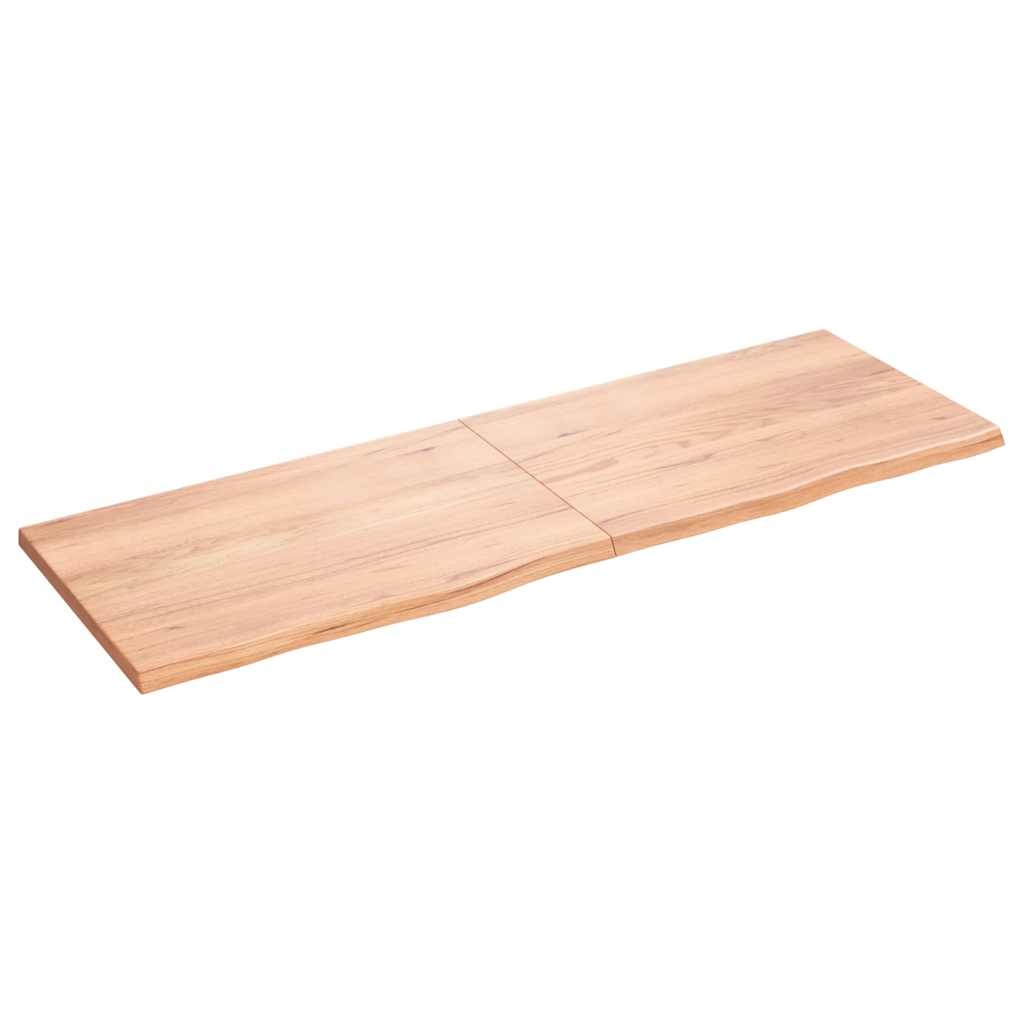
bordplade 180x60x(2-4) cm behandlet massivt egetræ lysebrun
Giv dit bord nyt liv med denne bordplade i træ. Den er en glimrende løsning, hvis du vil genopfriske dit bord derhjemme eller på kommercielle steder. Massivt egetræ: Bordpladen er fremstillet af massivt egetræ, som er et smukt og naturligt materiale. Egetræ har en mellembrun farve og tætte åremønstre, hvilket bidrager til det unikke look. Pladen kan foldes og opbevares smalle steder grundet det hængslede design. Alsidig anvendelse: Bordpladen kan kombineres med forskellige baser i henhold til dine behov. Behandlet overflade: Reservebordpladen er lakeret, så den er klar til brug, da der ikke er behov for ekstra finish. Håndlavet med naturlig kant: DIY-pladen er omhyggeligt håndlavet, og den har en naturlig kant, der bidrager til den naturlige charme. Udvælgelse til levering sker helt tilfældigt, og du er sikret et helt unikt produkt. Godt at vide: Træ er et naturligt produkt, så der kan forekomme knaster og ufuldkommenheder, så vi fylder med knastfyld for et flot look. Farve: Lysebrun Materiale: Massivt egetræ med lakeret finish Produktmål: 180 x 60 x (2-4) cm (L x B x T) Maks. bærekapacitet på ben: 43,2 kg 1 lang side med naturlig kant
Brand: vidaXL
Category: Furniture > Table Accessories > Table Tops